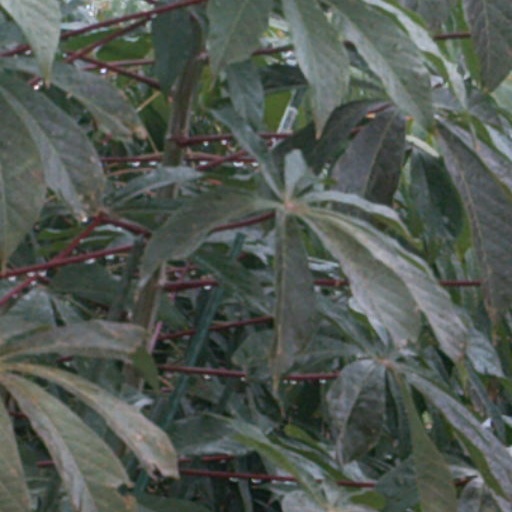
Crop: cassava